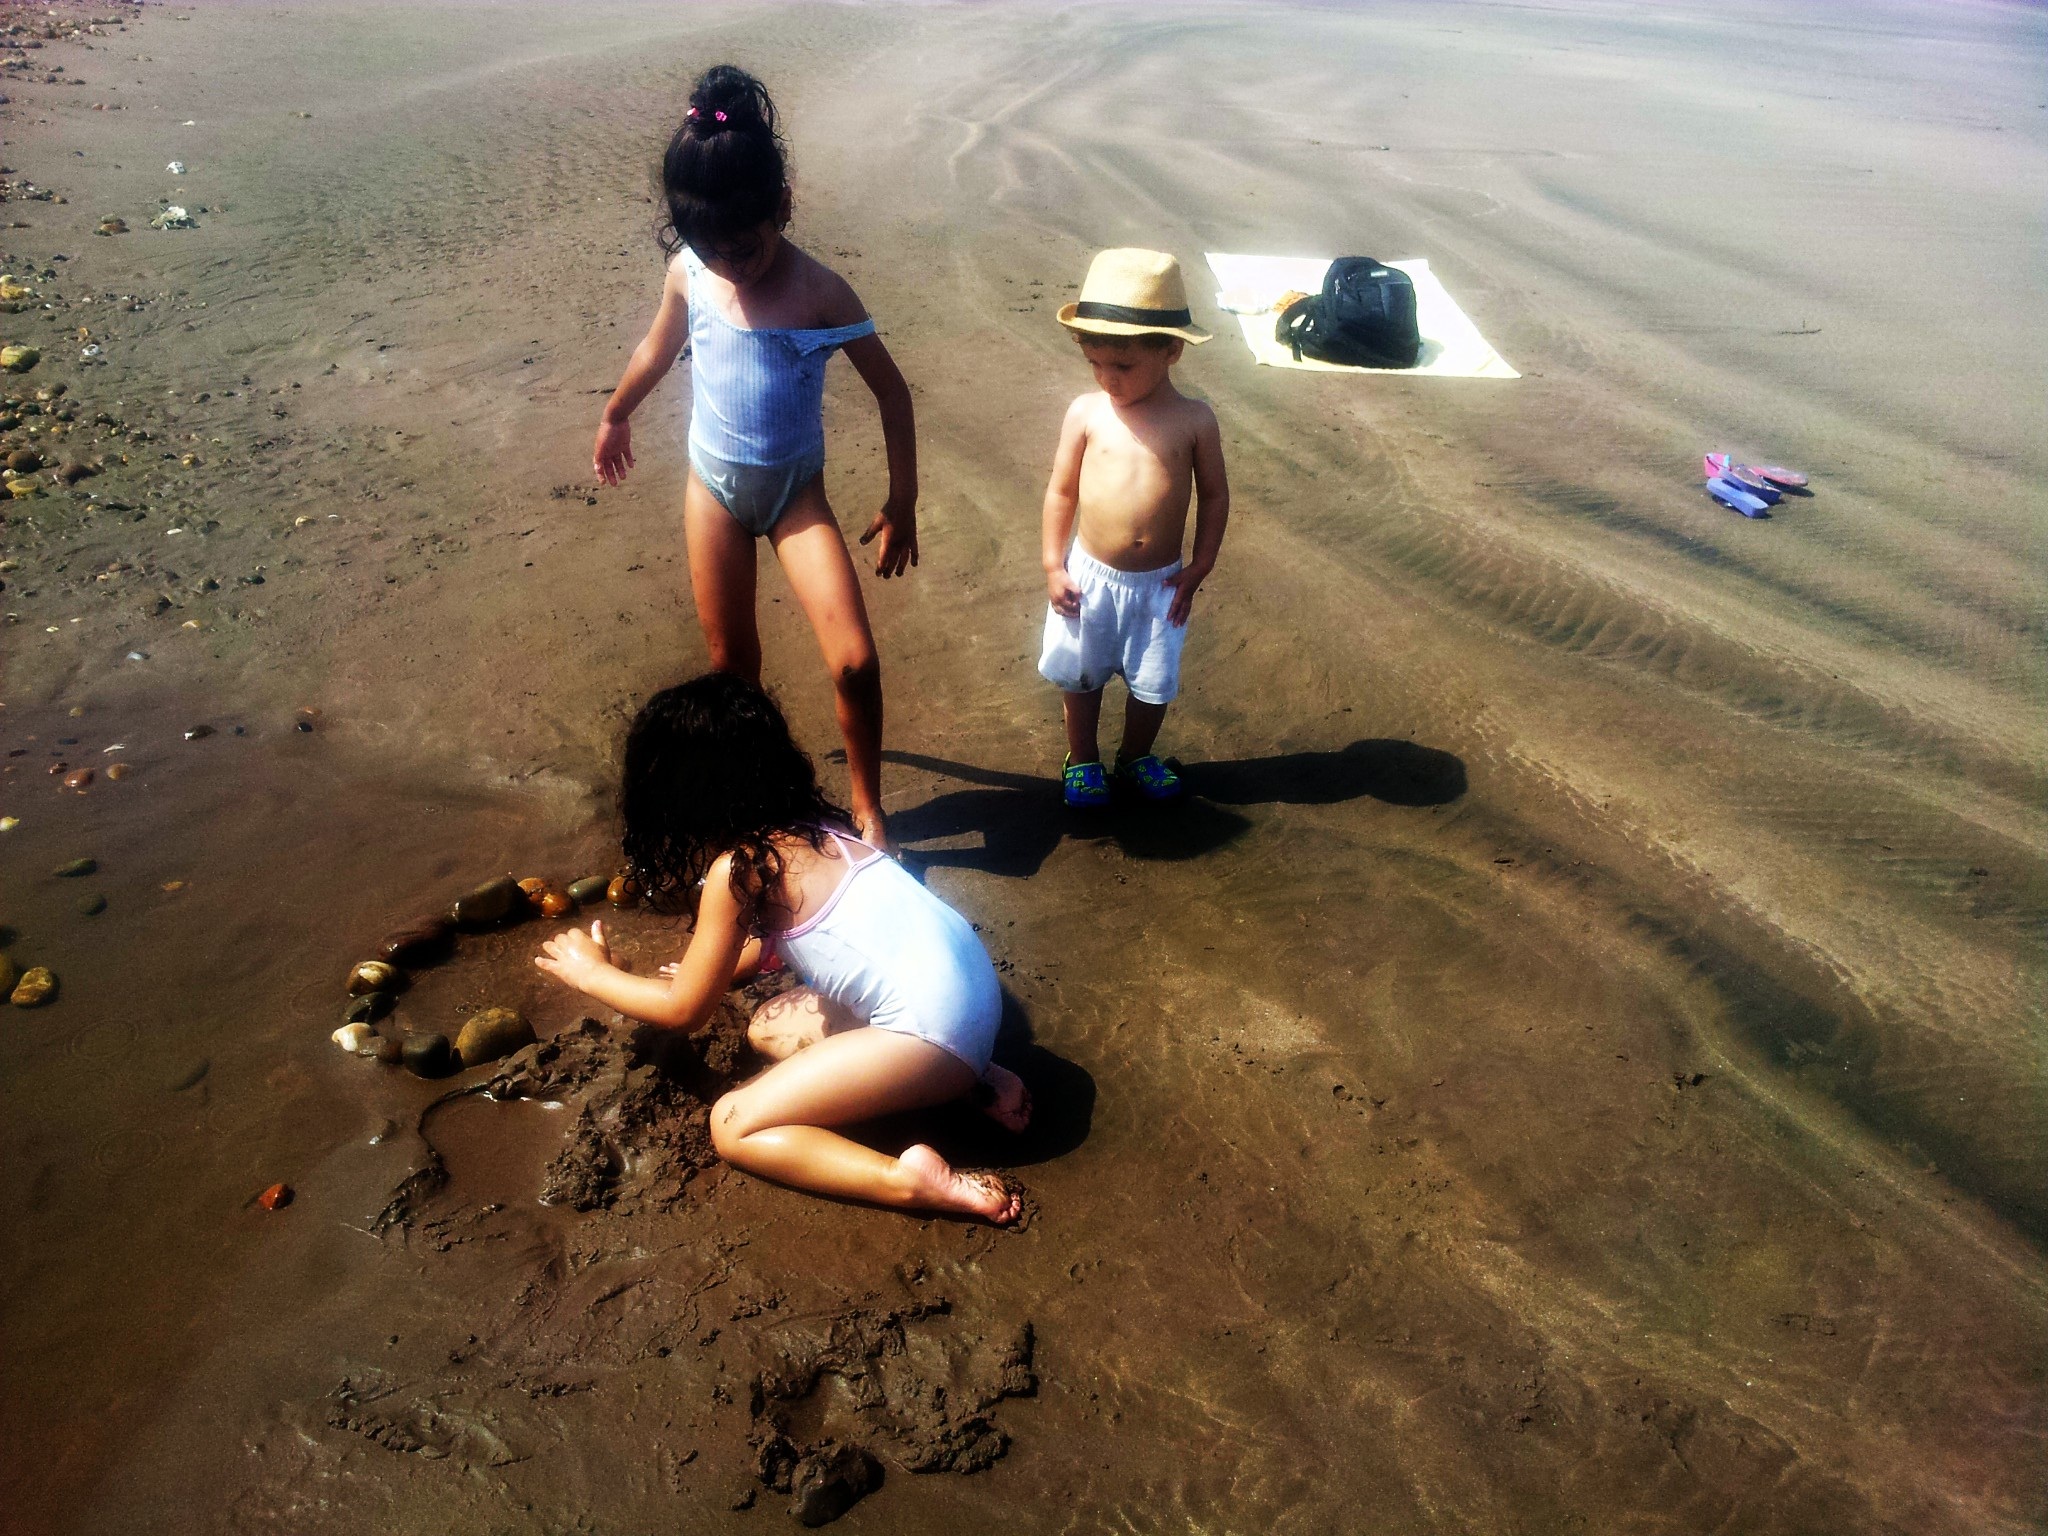
sea, water, sand, image, atmosphere of earth